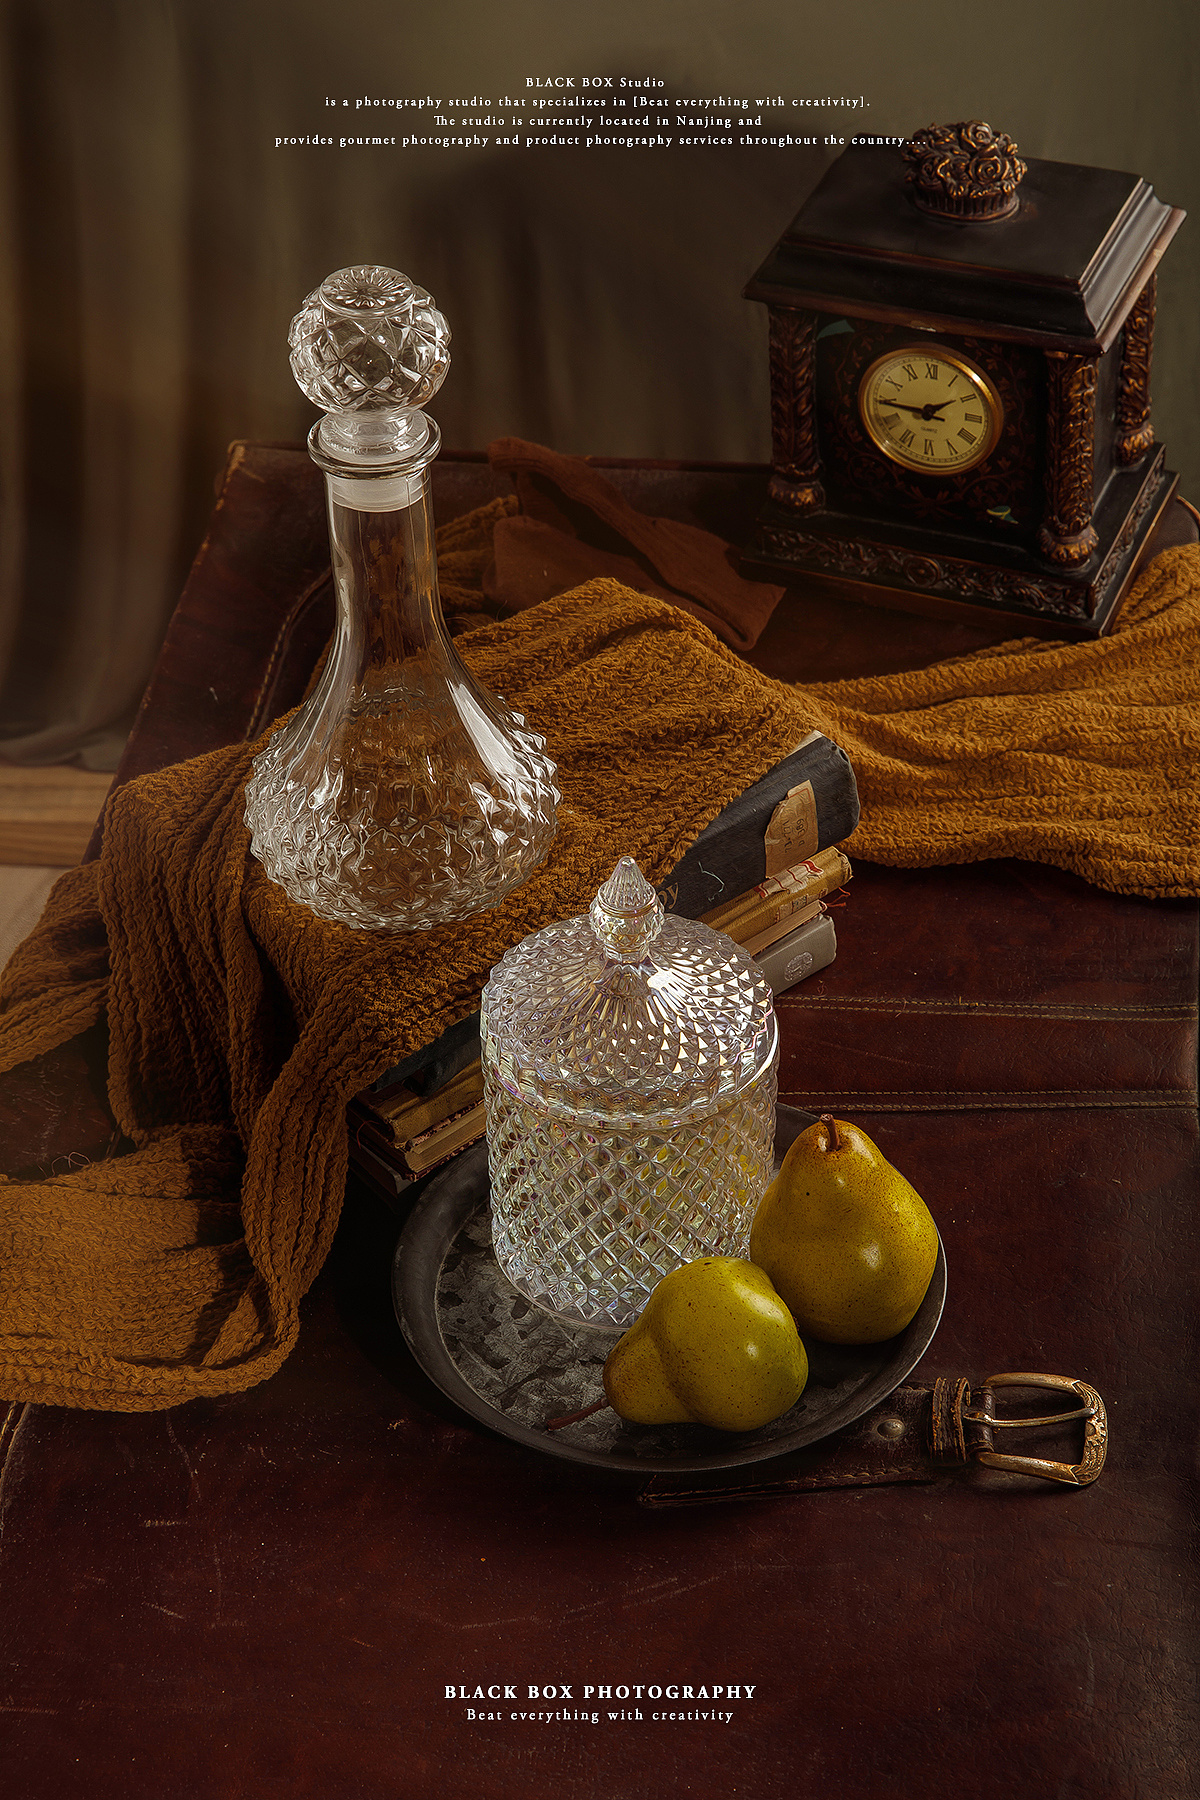
Waste category: glass